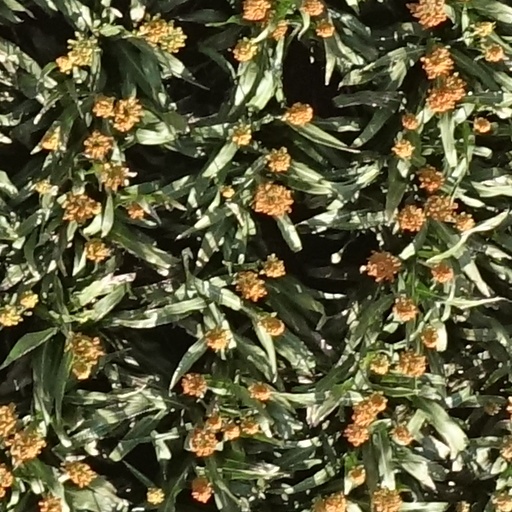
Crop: sorghum